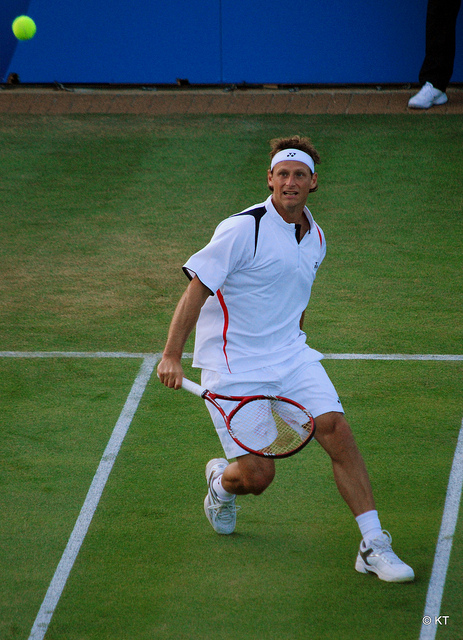
vận động viên tennis nam đang chạy tới vị trí bóng chuẩn bị đánh trả bóng